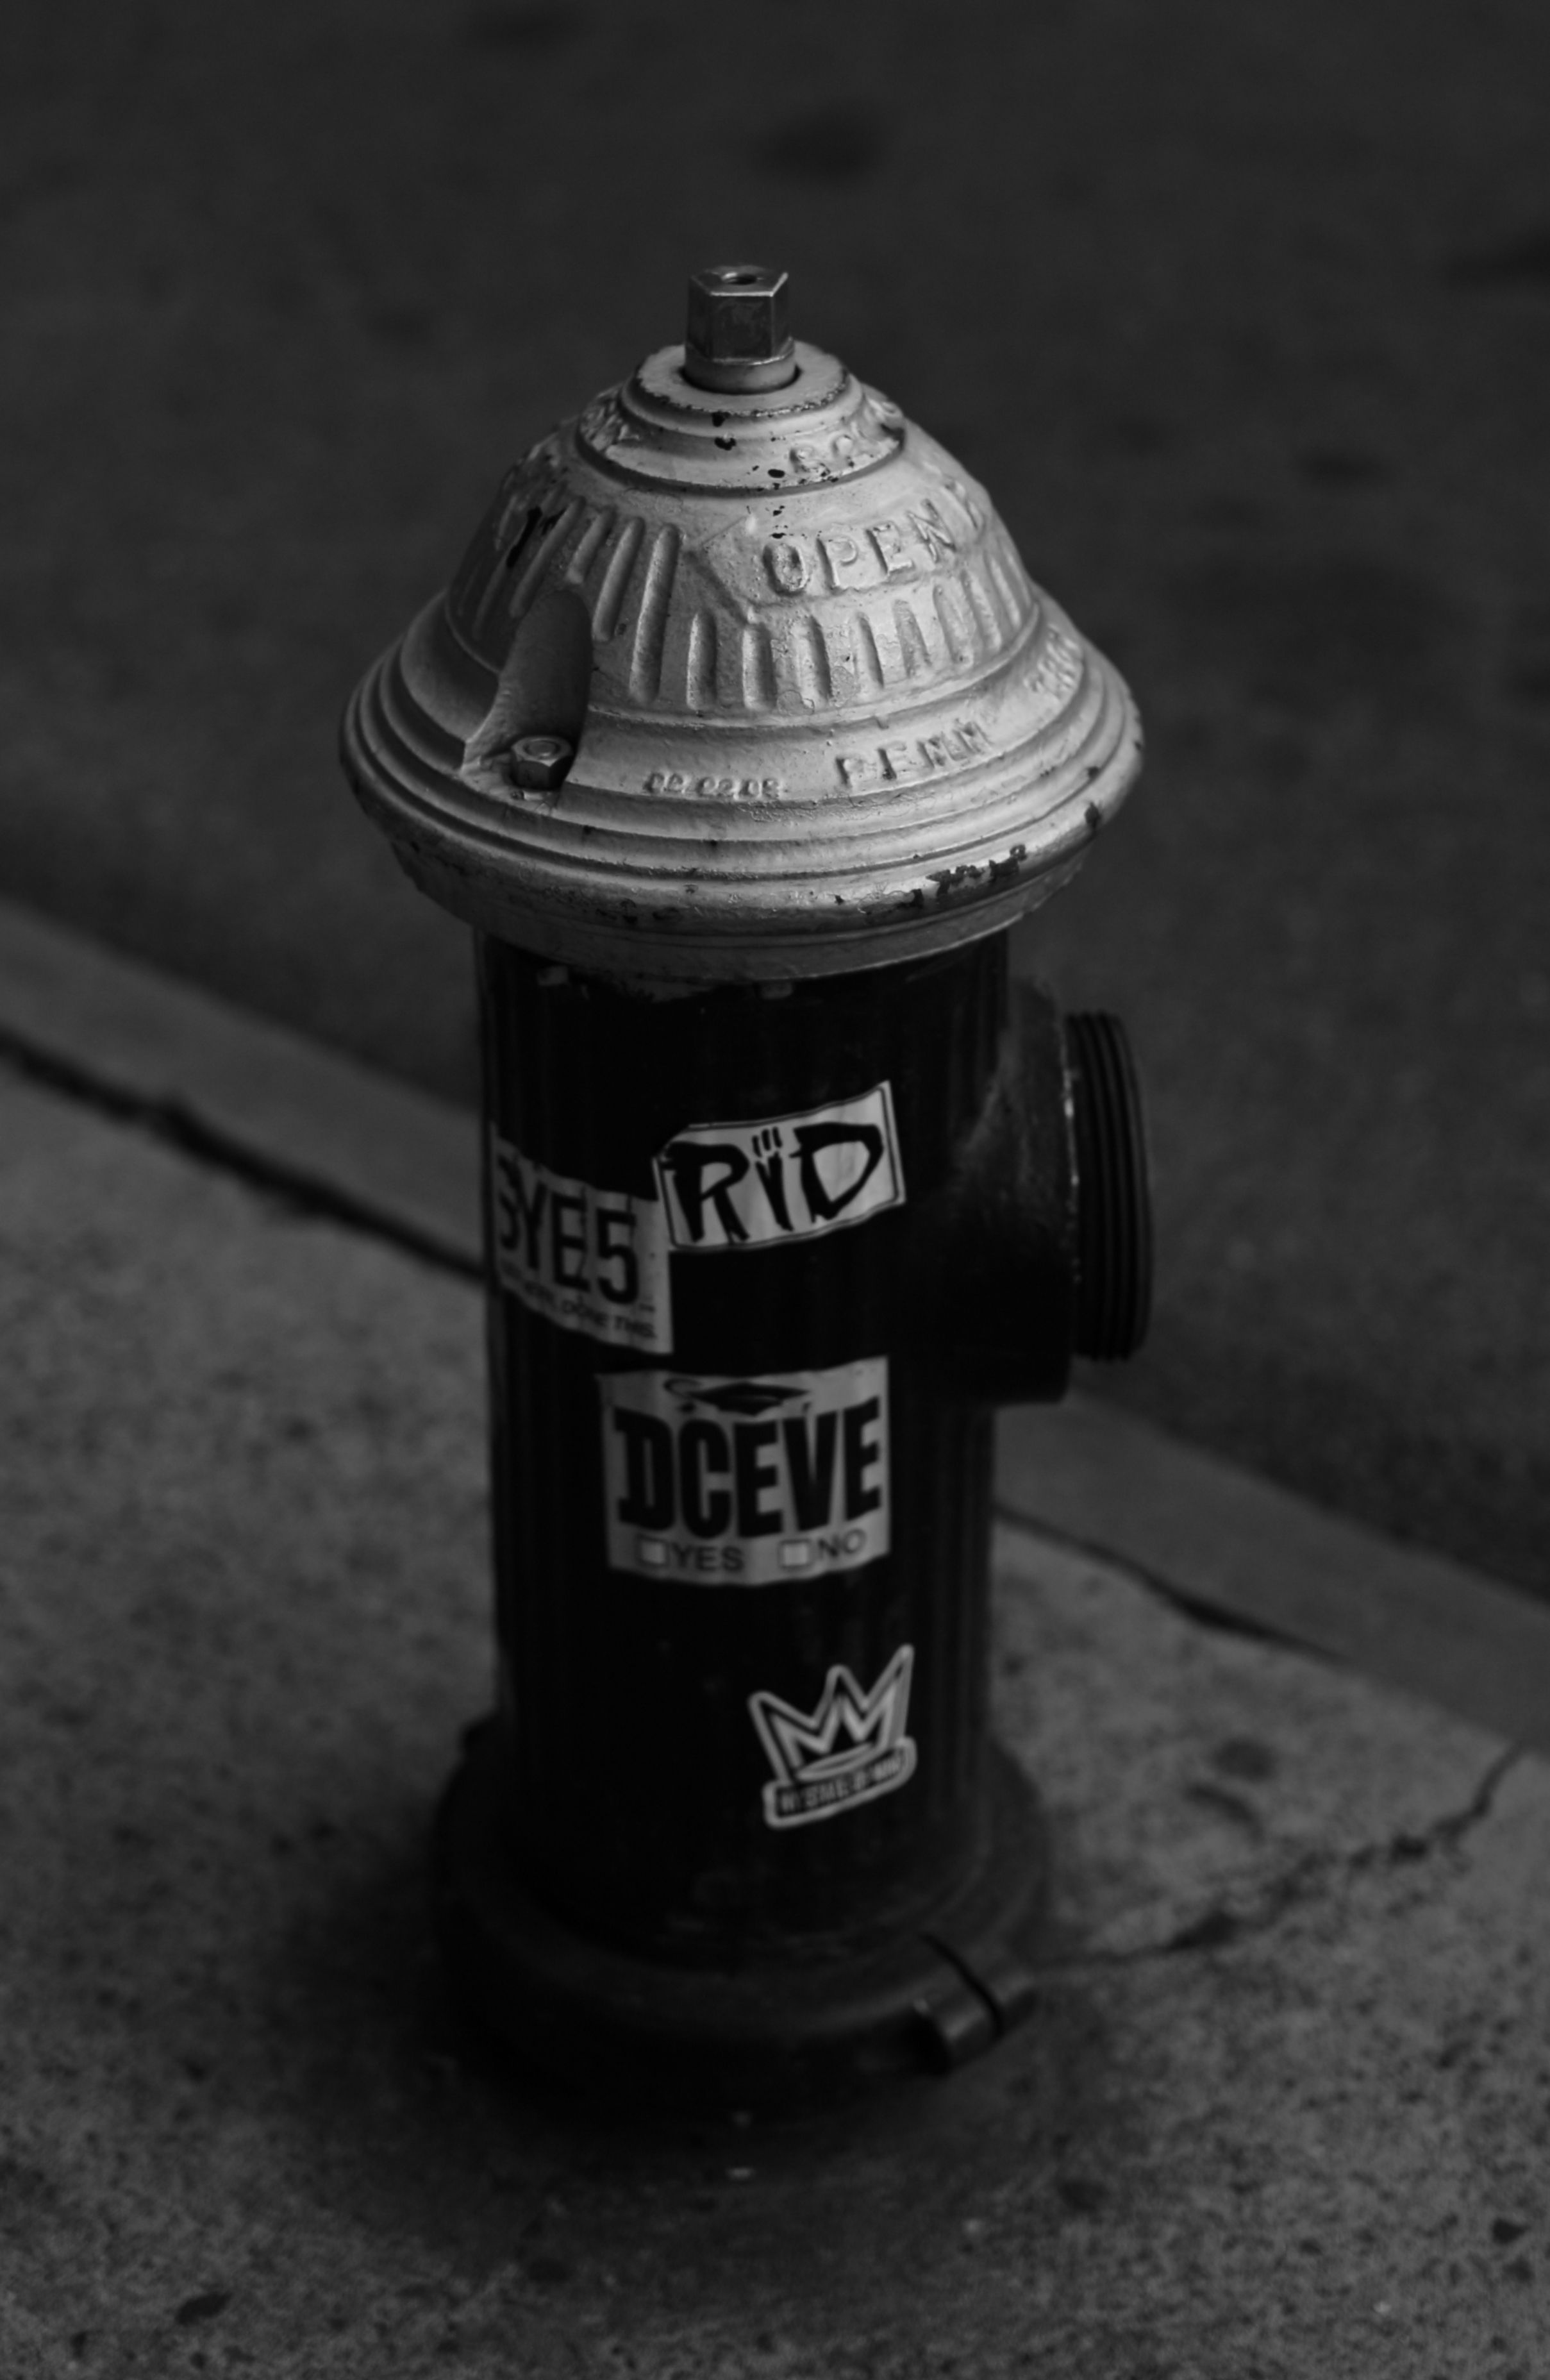
black and white, drink, black, monochrome, newyorkcity, greenwichvillage, monochrome photography, drinkware